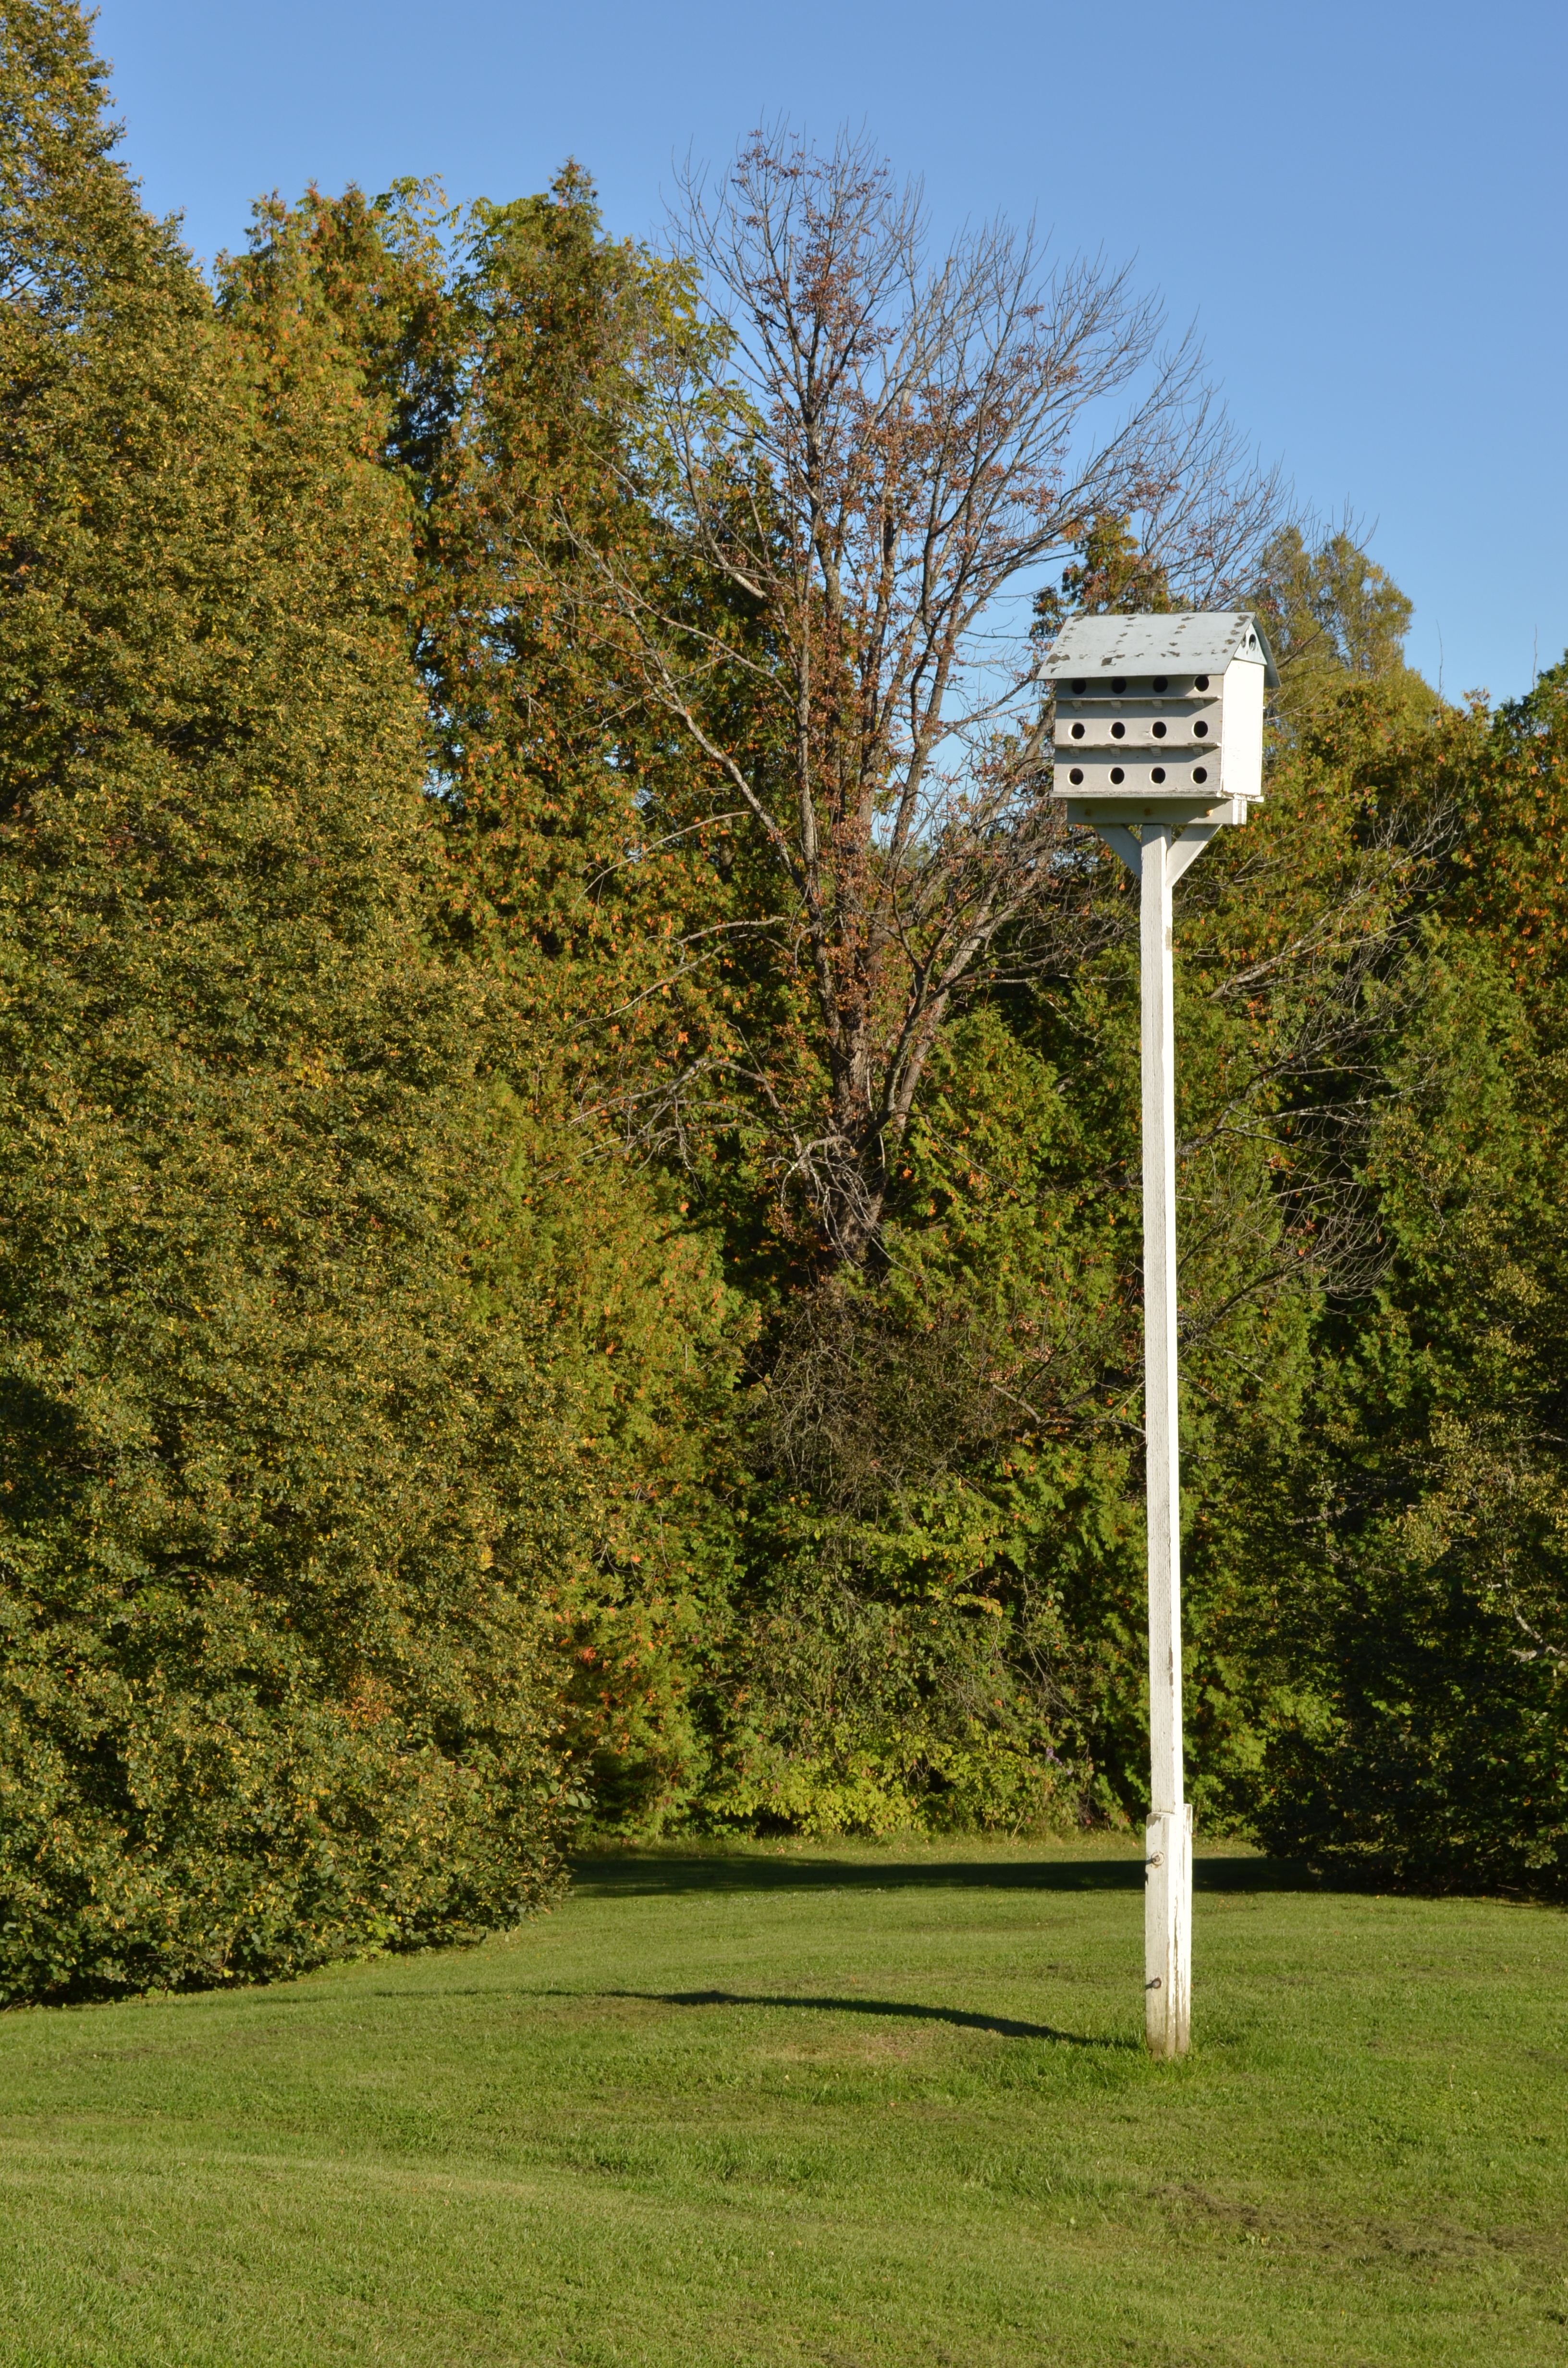
tree, grass, structure, lawn, meadow, rustic, green, autumn, park, garden, ornithology, wooden, handmade, bird house, nest box, woody plant